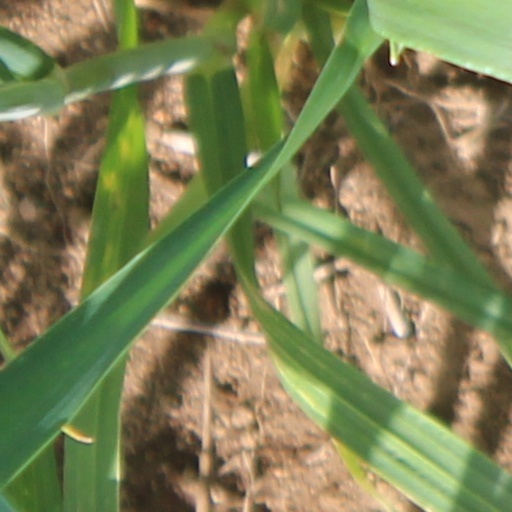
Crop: wheat